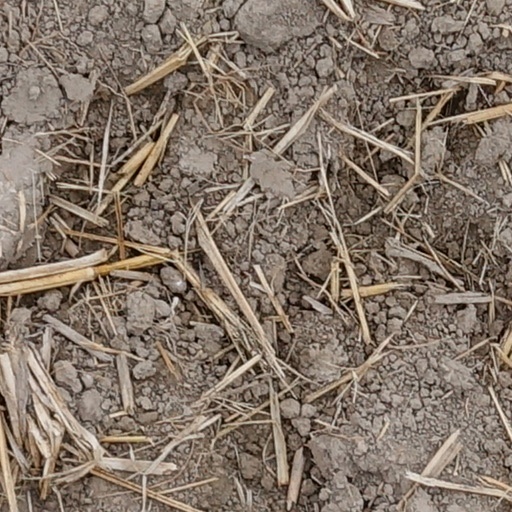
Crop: wheat